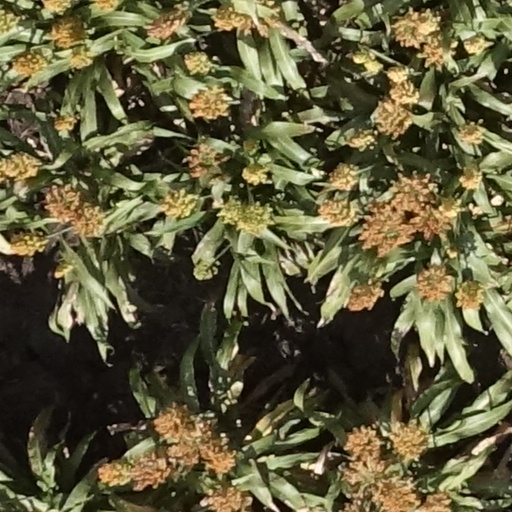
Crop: sorghum